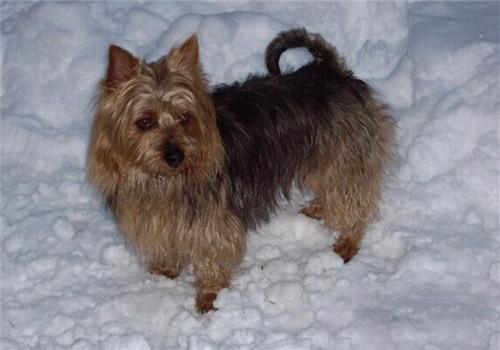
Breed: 202-n000020-Australian_terrier